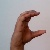
The image shows a hand gesture representing the letter 'C' in Indian Sign Language.